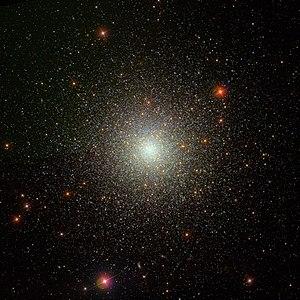
M3 est un amas globulaire situé dans la constellation des Chiens de chasse. La magnitude apparente de l'amas est de 6,3, celui-ci est donc situé juste au-dessus de la limite théorique de visibilité à l'œil nu. M3 est un objet du catalogue Messier.